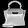
Label: Bag